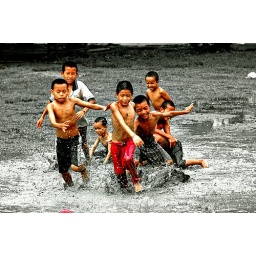
Asian boys running and playing bare chest in muddy water ponds